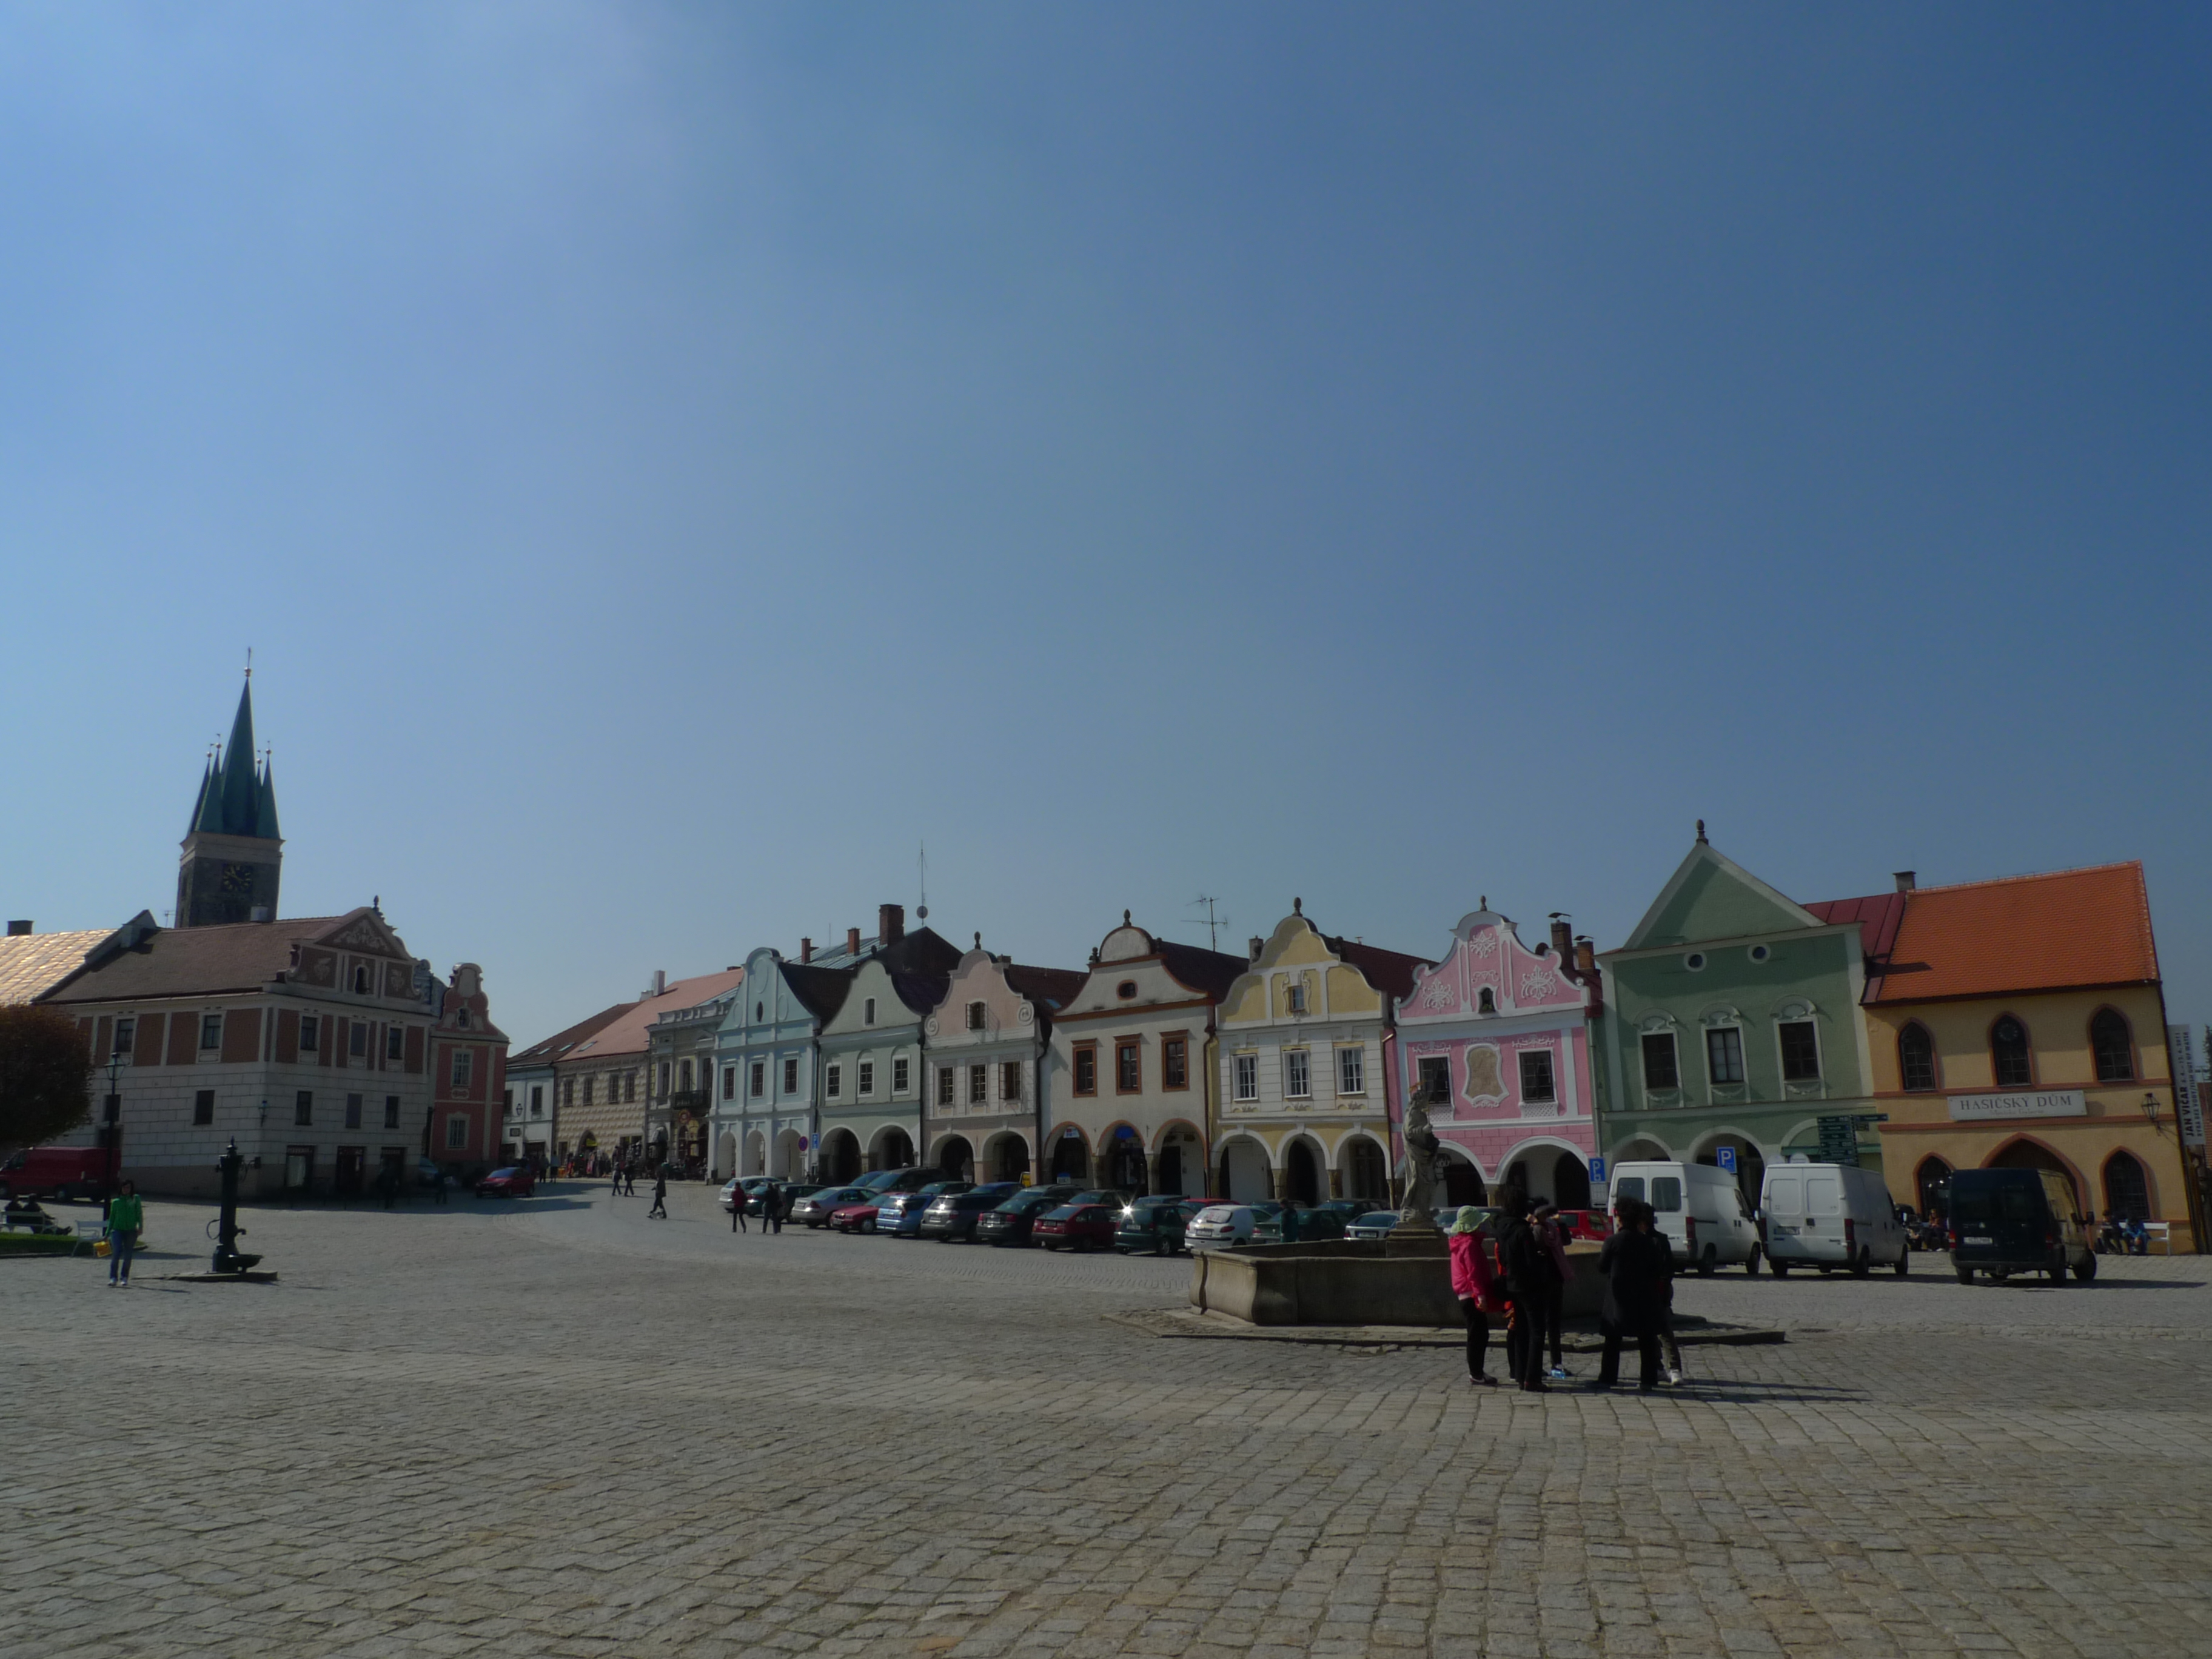
town, city, cityscape, downtown, vacation, travel, evening, plaza, tourism, town square, unesco, worldheritagesite, tschechien, welterbe, weltkulturerbe, culturalheritage, historiccity, human settlement